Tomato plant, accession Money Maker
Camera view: vertical (180 deg); turntable rotation: 120 degrees
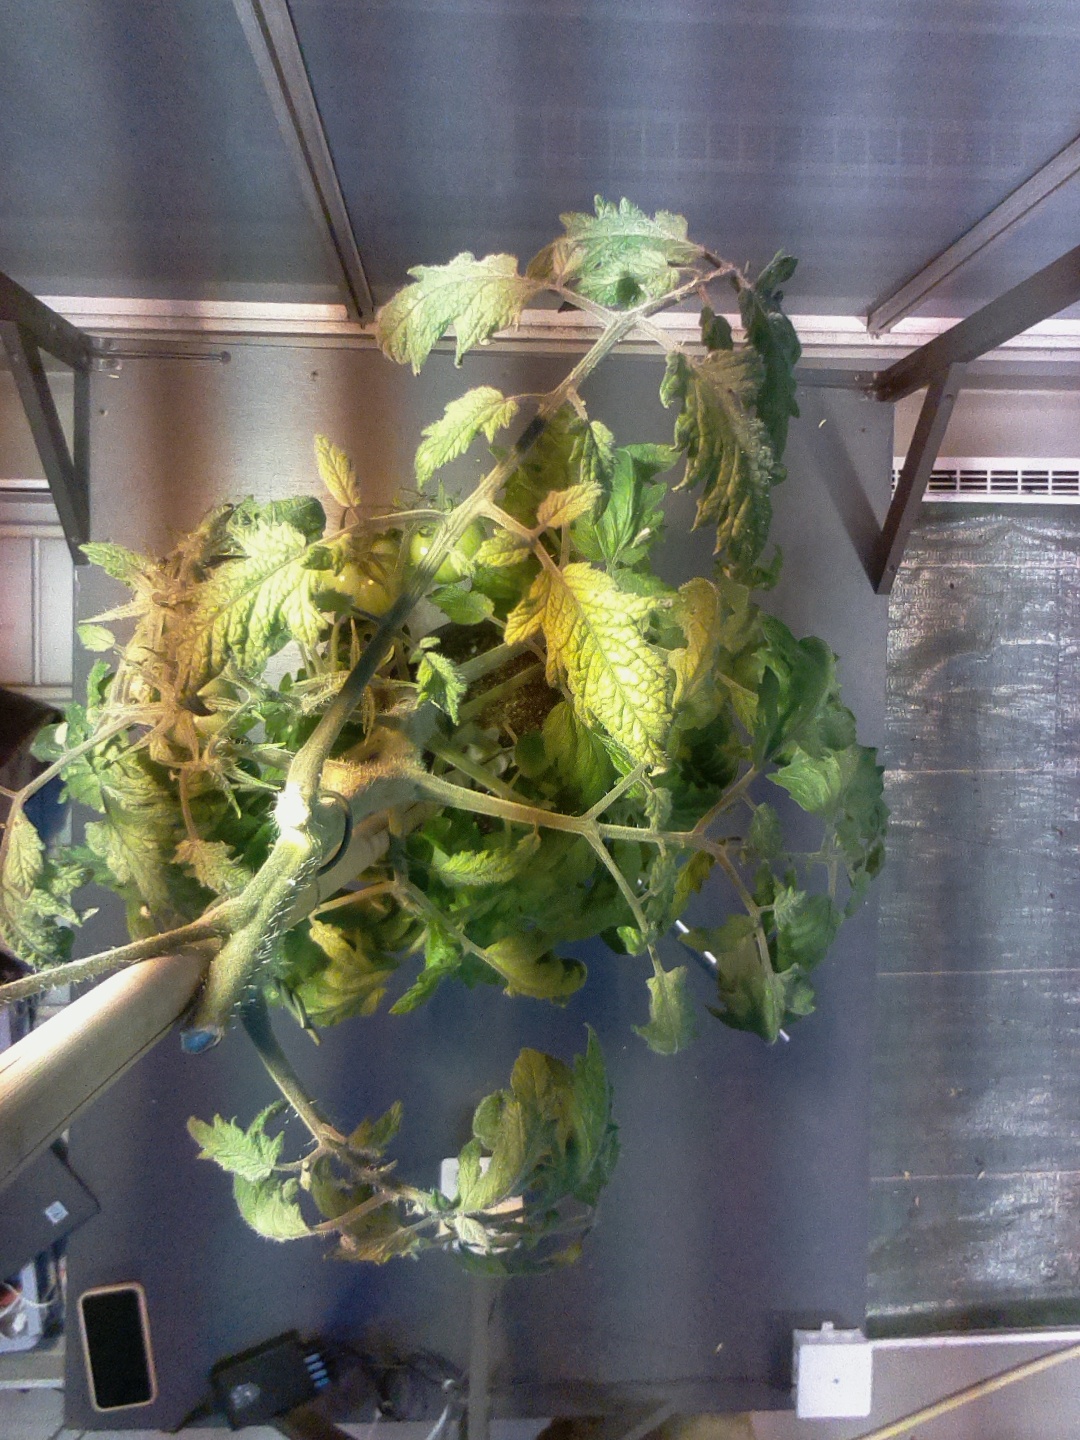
BBCH growth stage 77: 70%-80% of final fruit size